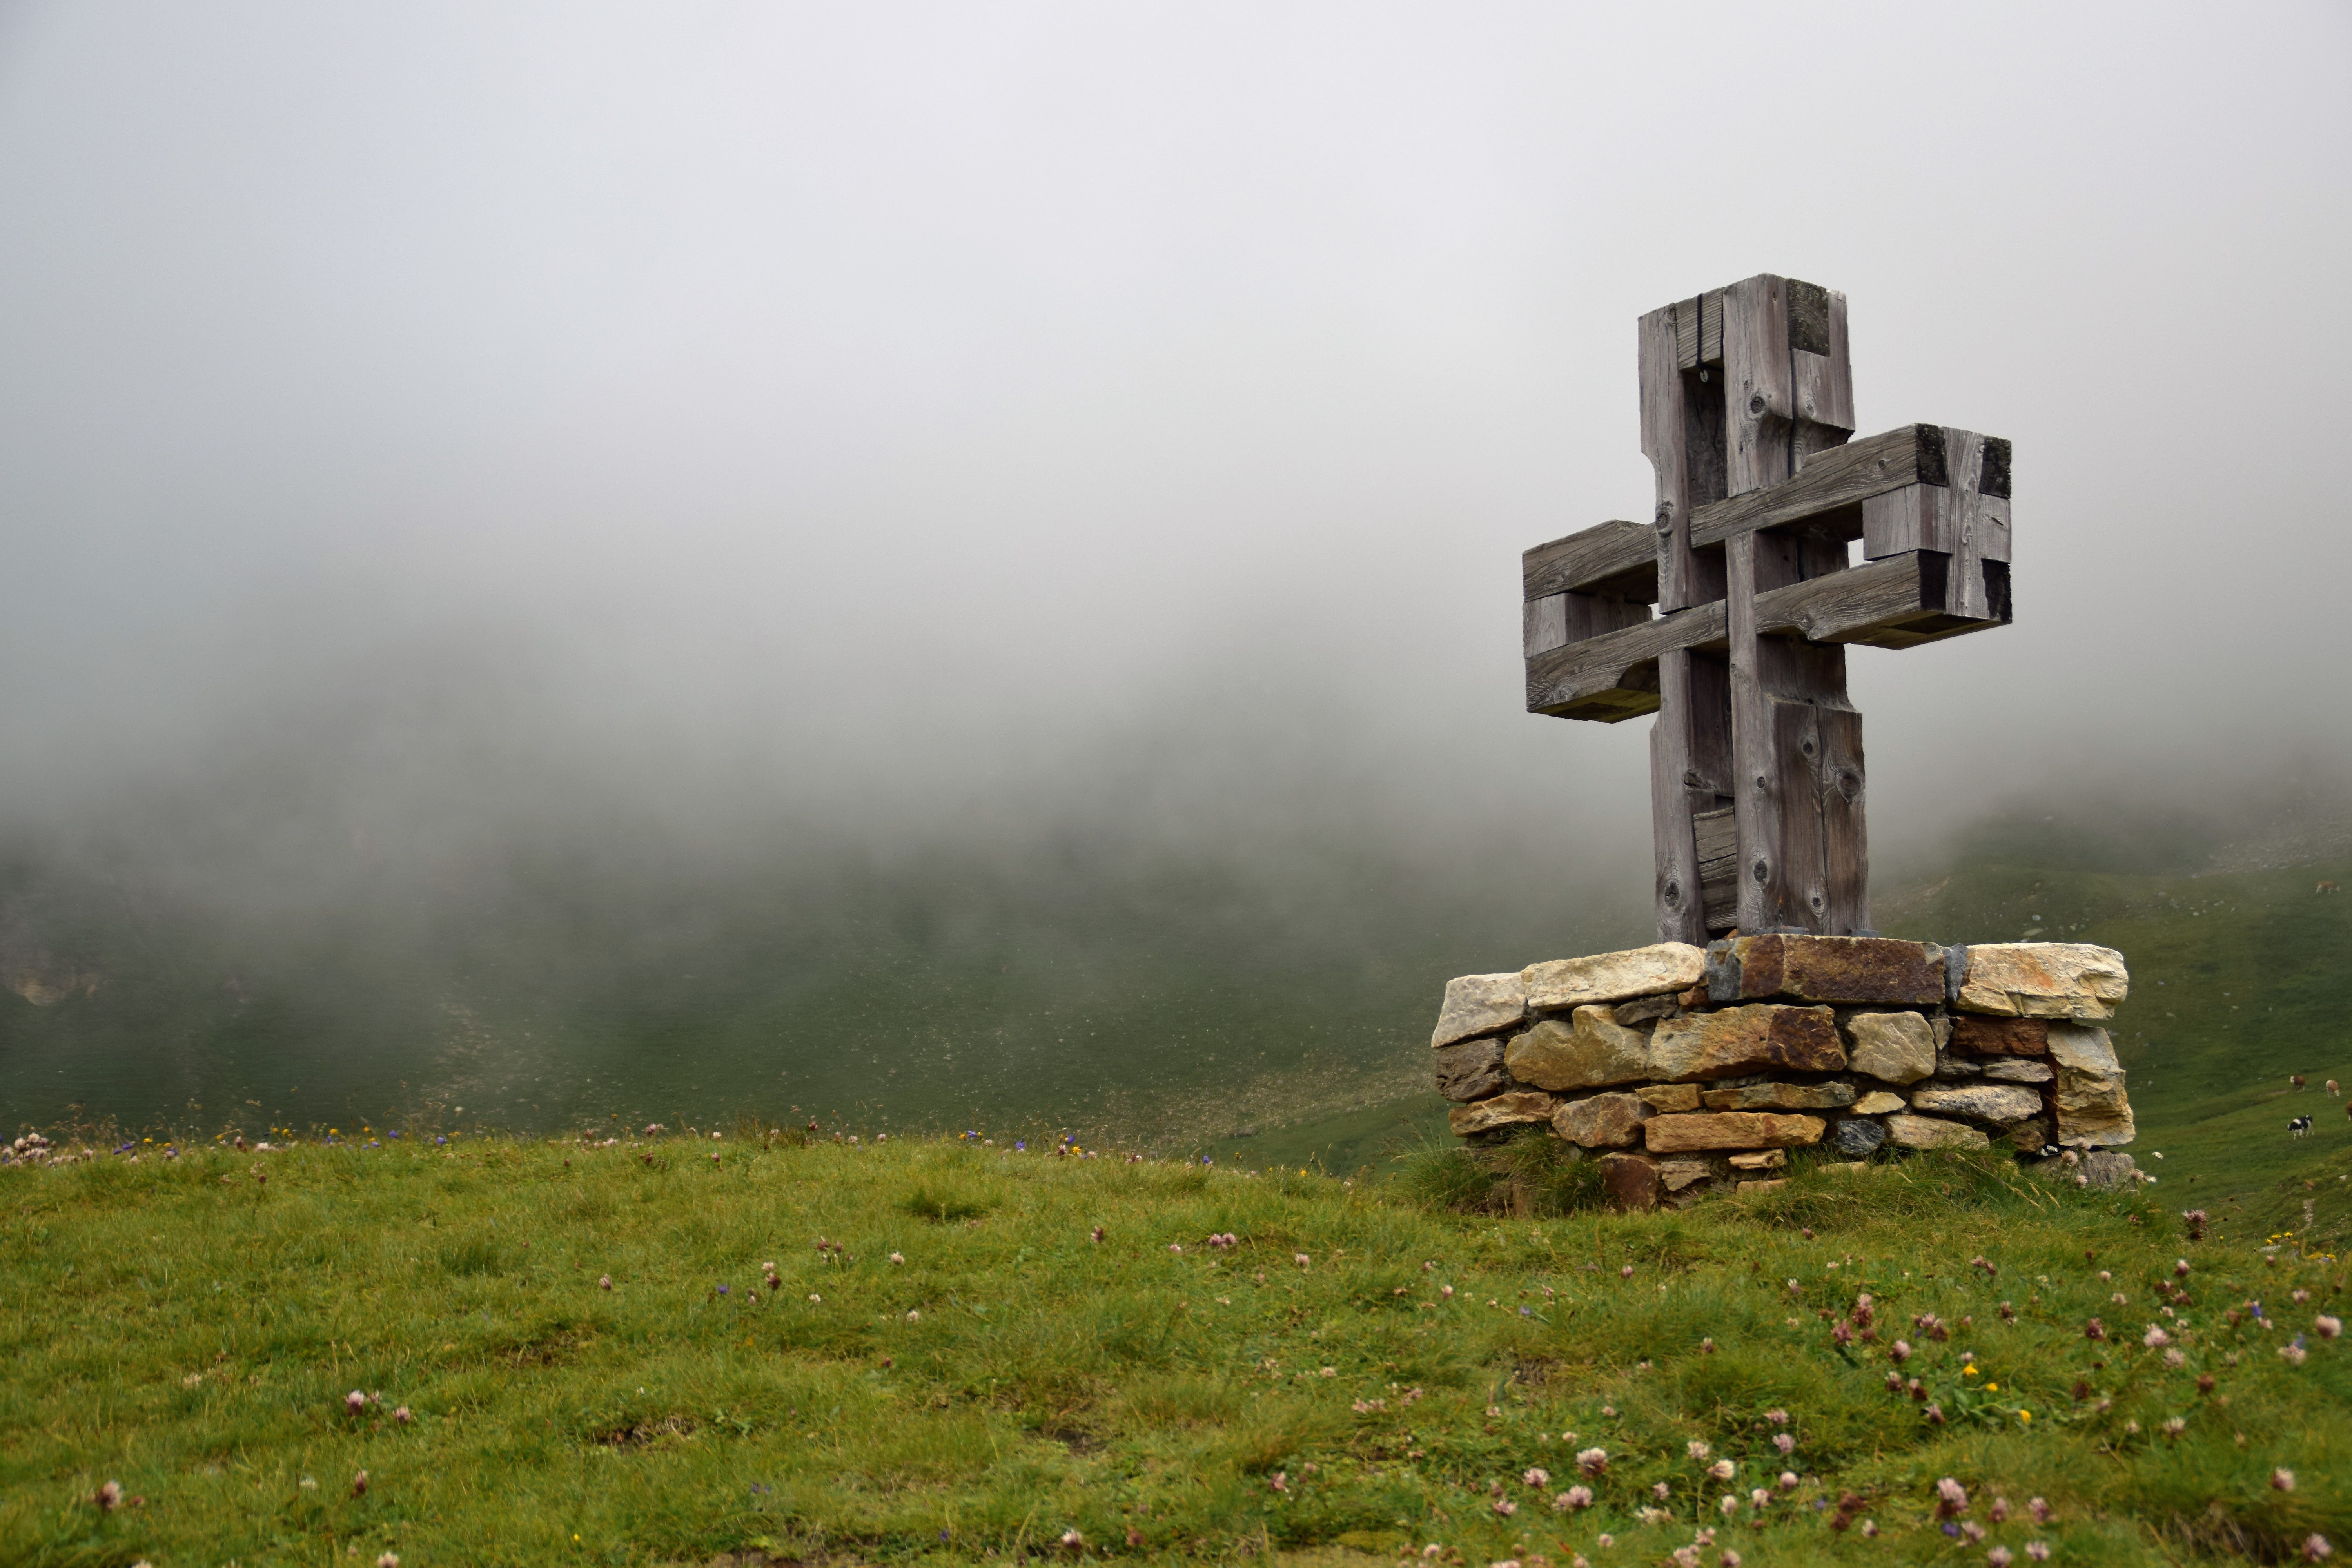
tree, grass, rock, mountain, fog, mist, morning, atmosphere, religion, rest, cross, meditation, christianity, god, believe, spirituality, rural area, glockner road, atmospheric phenomenon